Alexander Guchkov

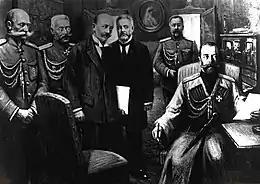
The abdication of Nicholas II. In the royal train: Minister of the Court Baron Vladimir Freedericksz, General Nikolai Ruzsky, V.V. Shulgin, A.I. Guchkov, Nicholas II. 2 March 1917, the State Historical Museum.

In August 1916 the word revolution was on people's lips. On 13 October Guchkov travelled to Kislovodsk because of his health. In December 1916 Guchkov came to the painful conclusion the situation could only improve when the Tsar was replaced. Guchkov reported that members of the Progressive Bloc would consider a coup d'etat to force the government to deal with the Duma.